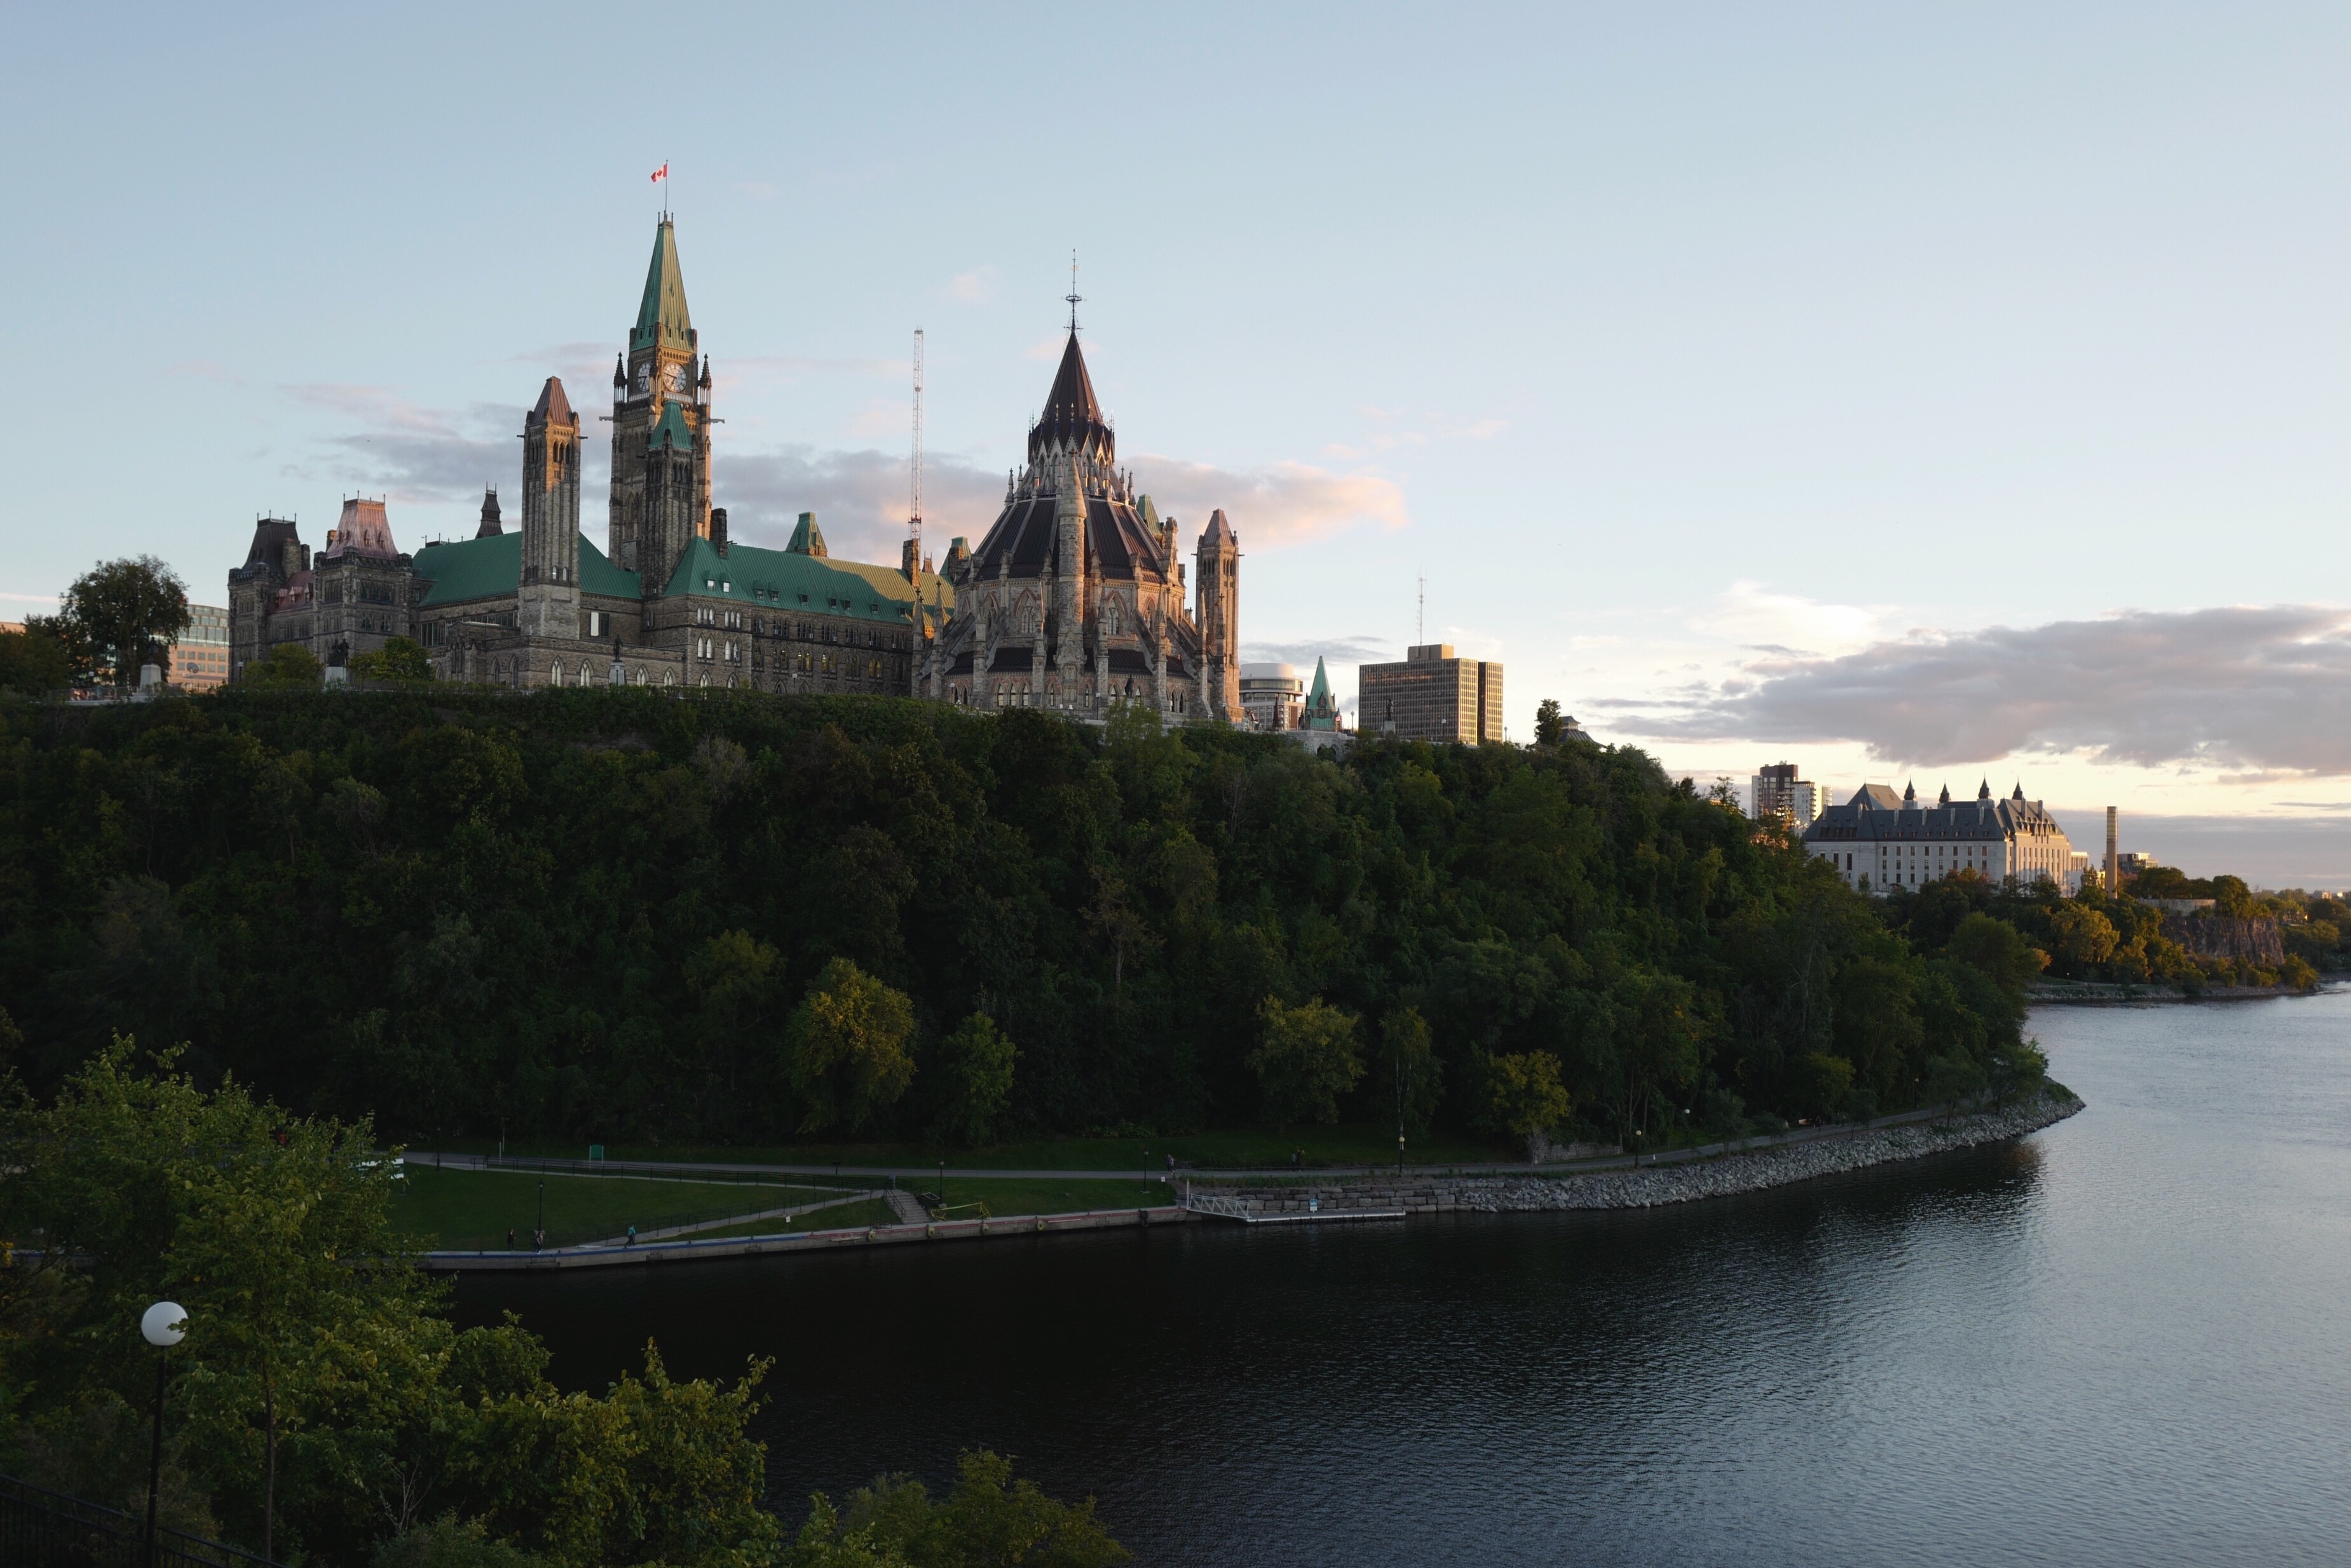
building, chateau, river, cityscape, reflection, castle, landmark, tourism, waterway, place of worship